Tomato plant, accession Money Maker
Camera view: vertical (180 deg); turntable rotation: 60 degrees
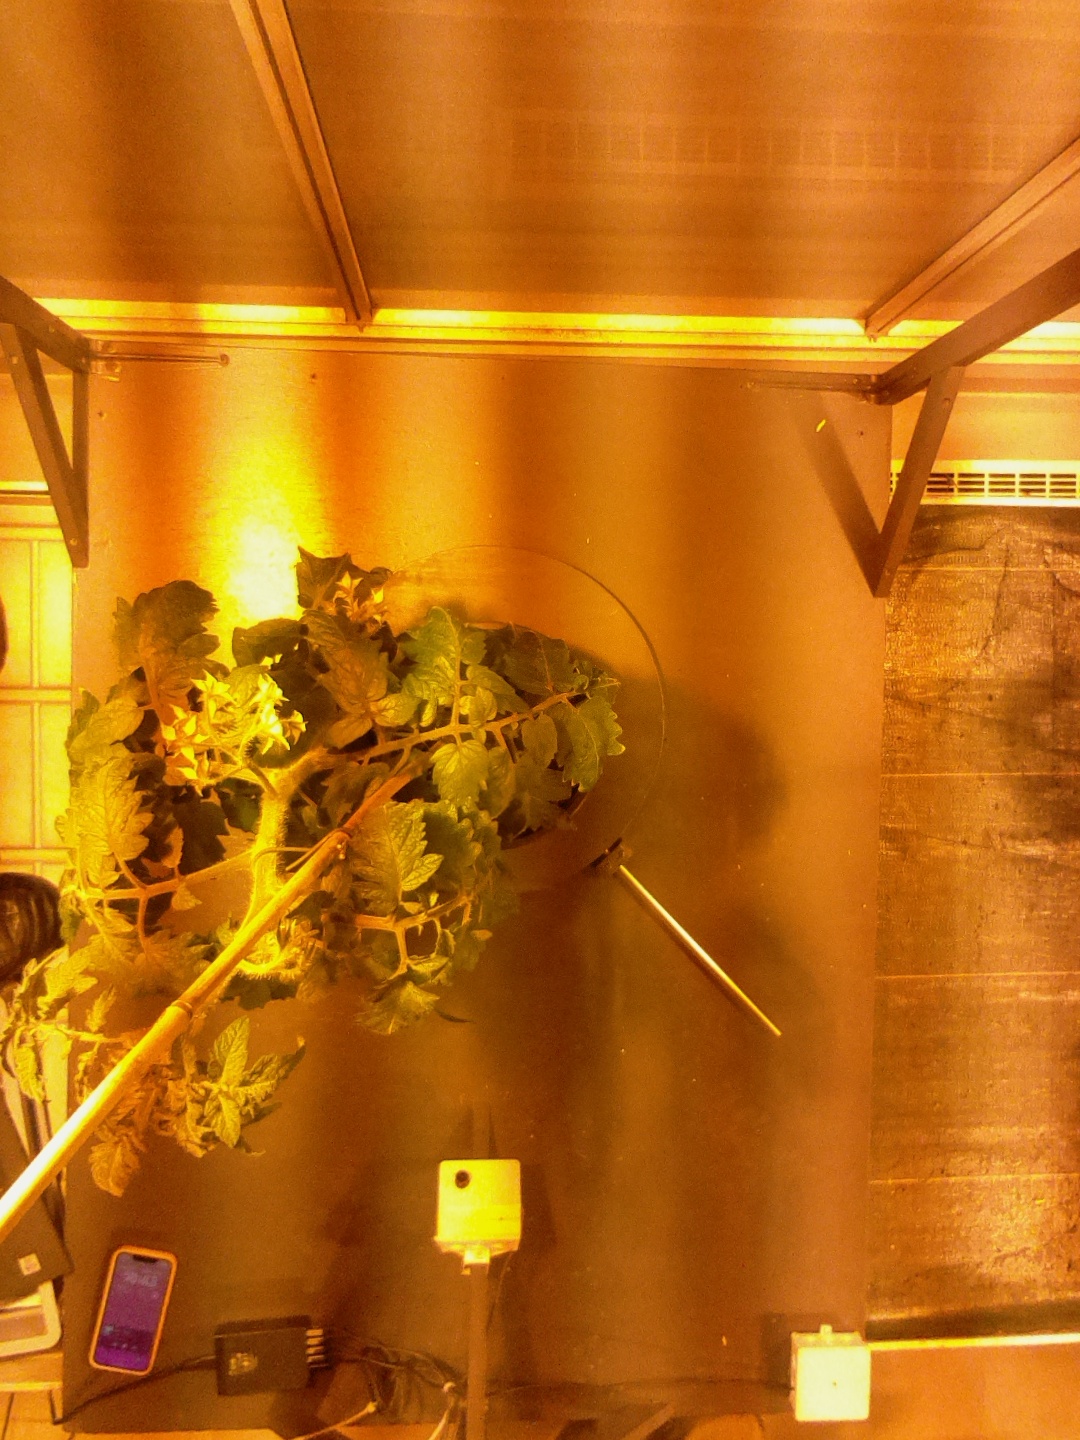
BBCH growth stage 65: Full flowering, 50%-60% of flowers open, first petals falling